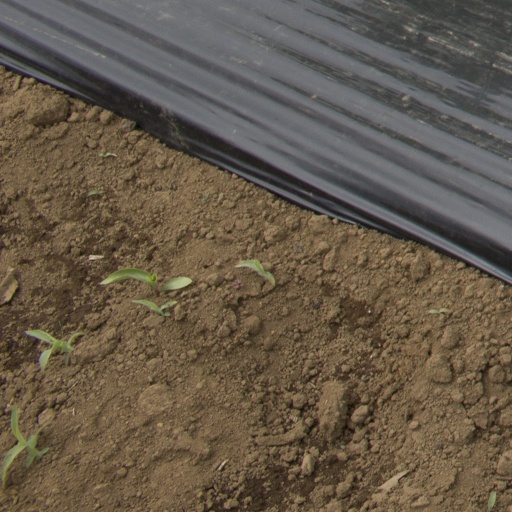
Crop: Jerusalem artichoke